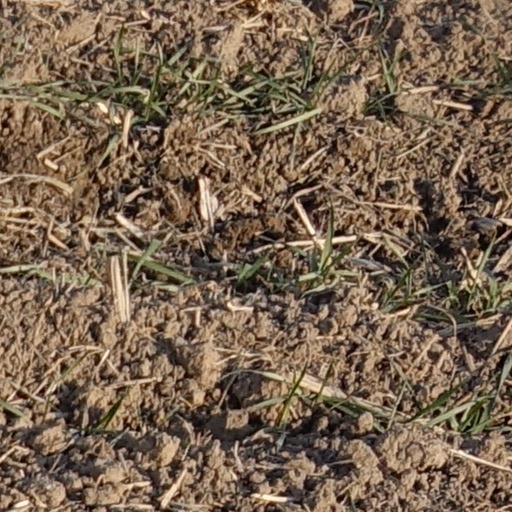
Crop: wheat